Geography of Benin

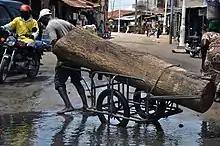
man transporting a tree trunk during rainy season (October 2018)

Benin's climate is hot and humid. Annual rainfall in the coastal area averages , not particularly high for coastal West Africa. Benin has two rainy and two dry seasons. The principal rainy season is from April to late July, with a shorter less intense rainy period from late September to November. The main dry season is from December to April, with a short cooler dry season from late July to early September. Temperatures and humidity are high along the tropical coast. In Cotonou, the average maximum temperature is ; the minimum is . Variations in temperature increase when moving north through a savanna and plateau toward the Sahel. A dry wind from the Sahara called the harmattan blows from December to March. Grass dries up, the vegetation turns reddish brown, and a veil of fine dust hangs over the country, causing the skies to be overcast. It is also the season when farmers burn brush in the fields.